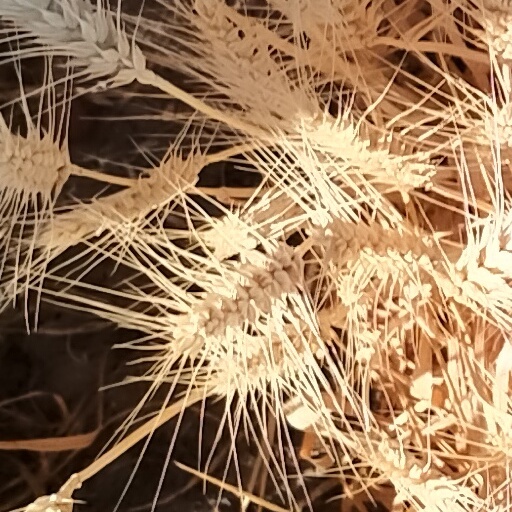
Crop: wheat